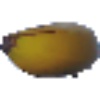
Label: Banana 1